2004–05 NBL season

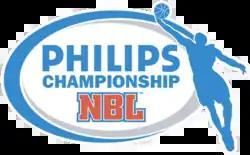
Logo of the league sponsored by Philips

The 2004–05 NBL season was the 27th season of competition since its establishment in 1979. A total of 11 teams contested the league, the Victoria Giants has been folded.